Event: Nepal Earthquake
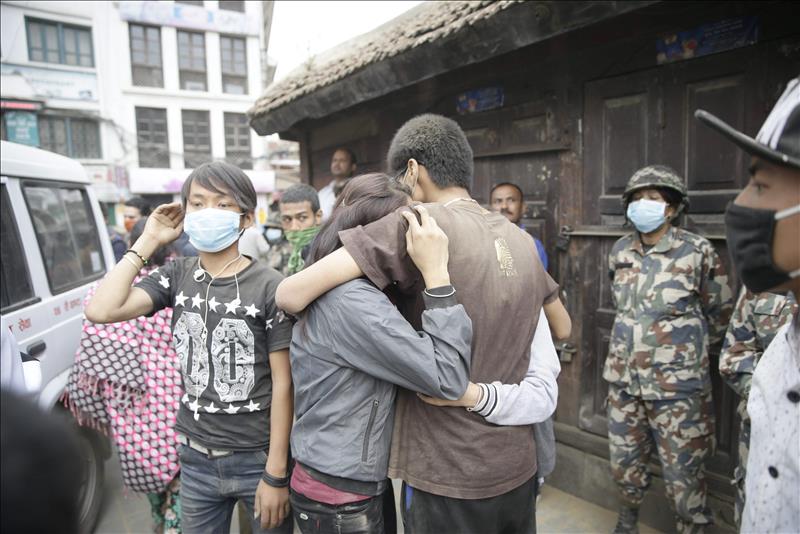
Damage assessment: no_damage